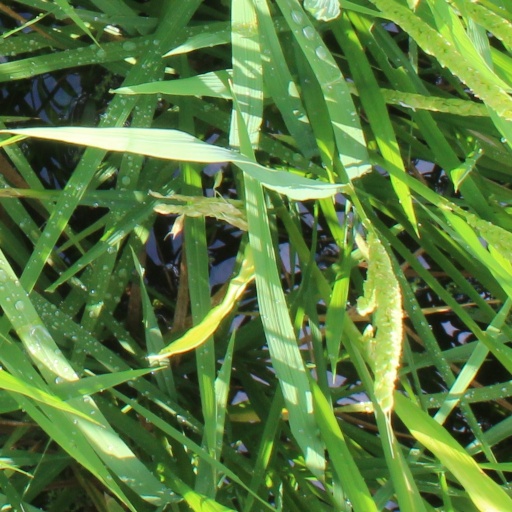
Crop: rice